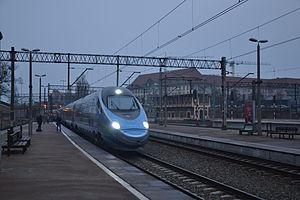
Gdańsk, est la 6ᵉ ville de Pologne par sa population. Située sur la mer Baltique, c'est la plus grande ville portuaire polonaise. Ayant été le chef-lieu de la voïvodie de Gdańsk entre 1975 et 1998, la ville est, depuis 1998, le chef-lieu de la voïvodie de Poméranie, avec le rang de powiat-ville.